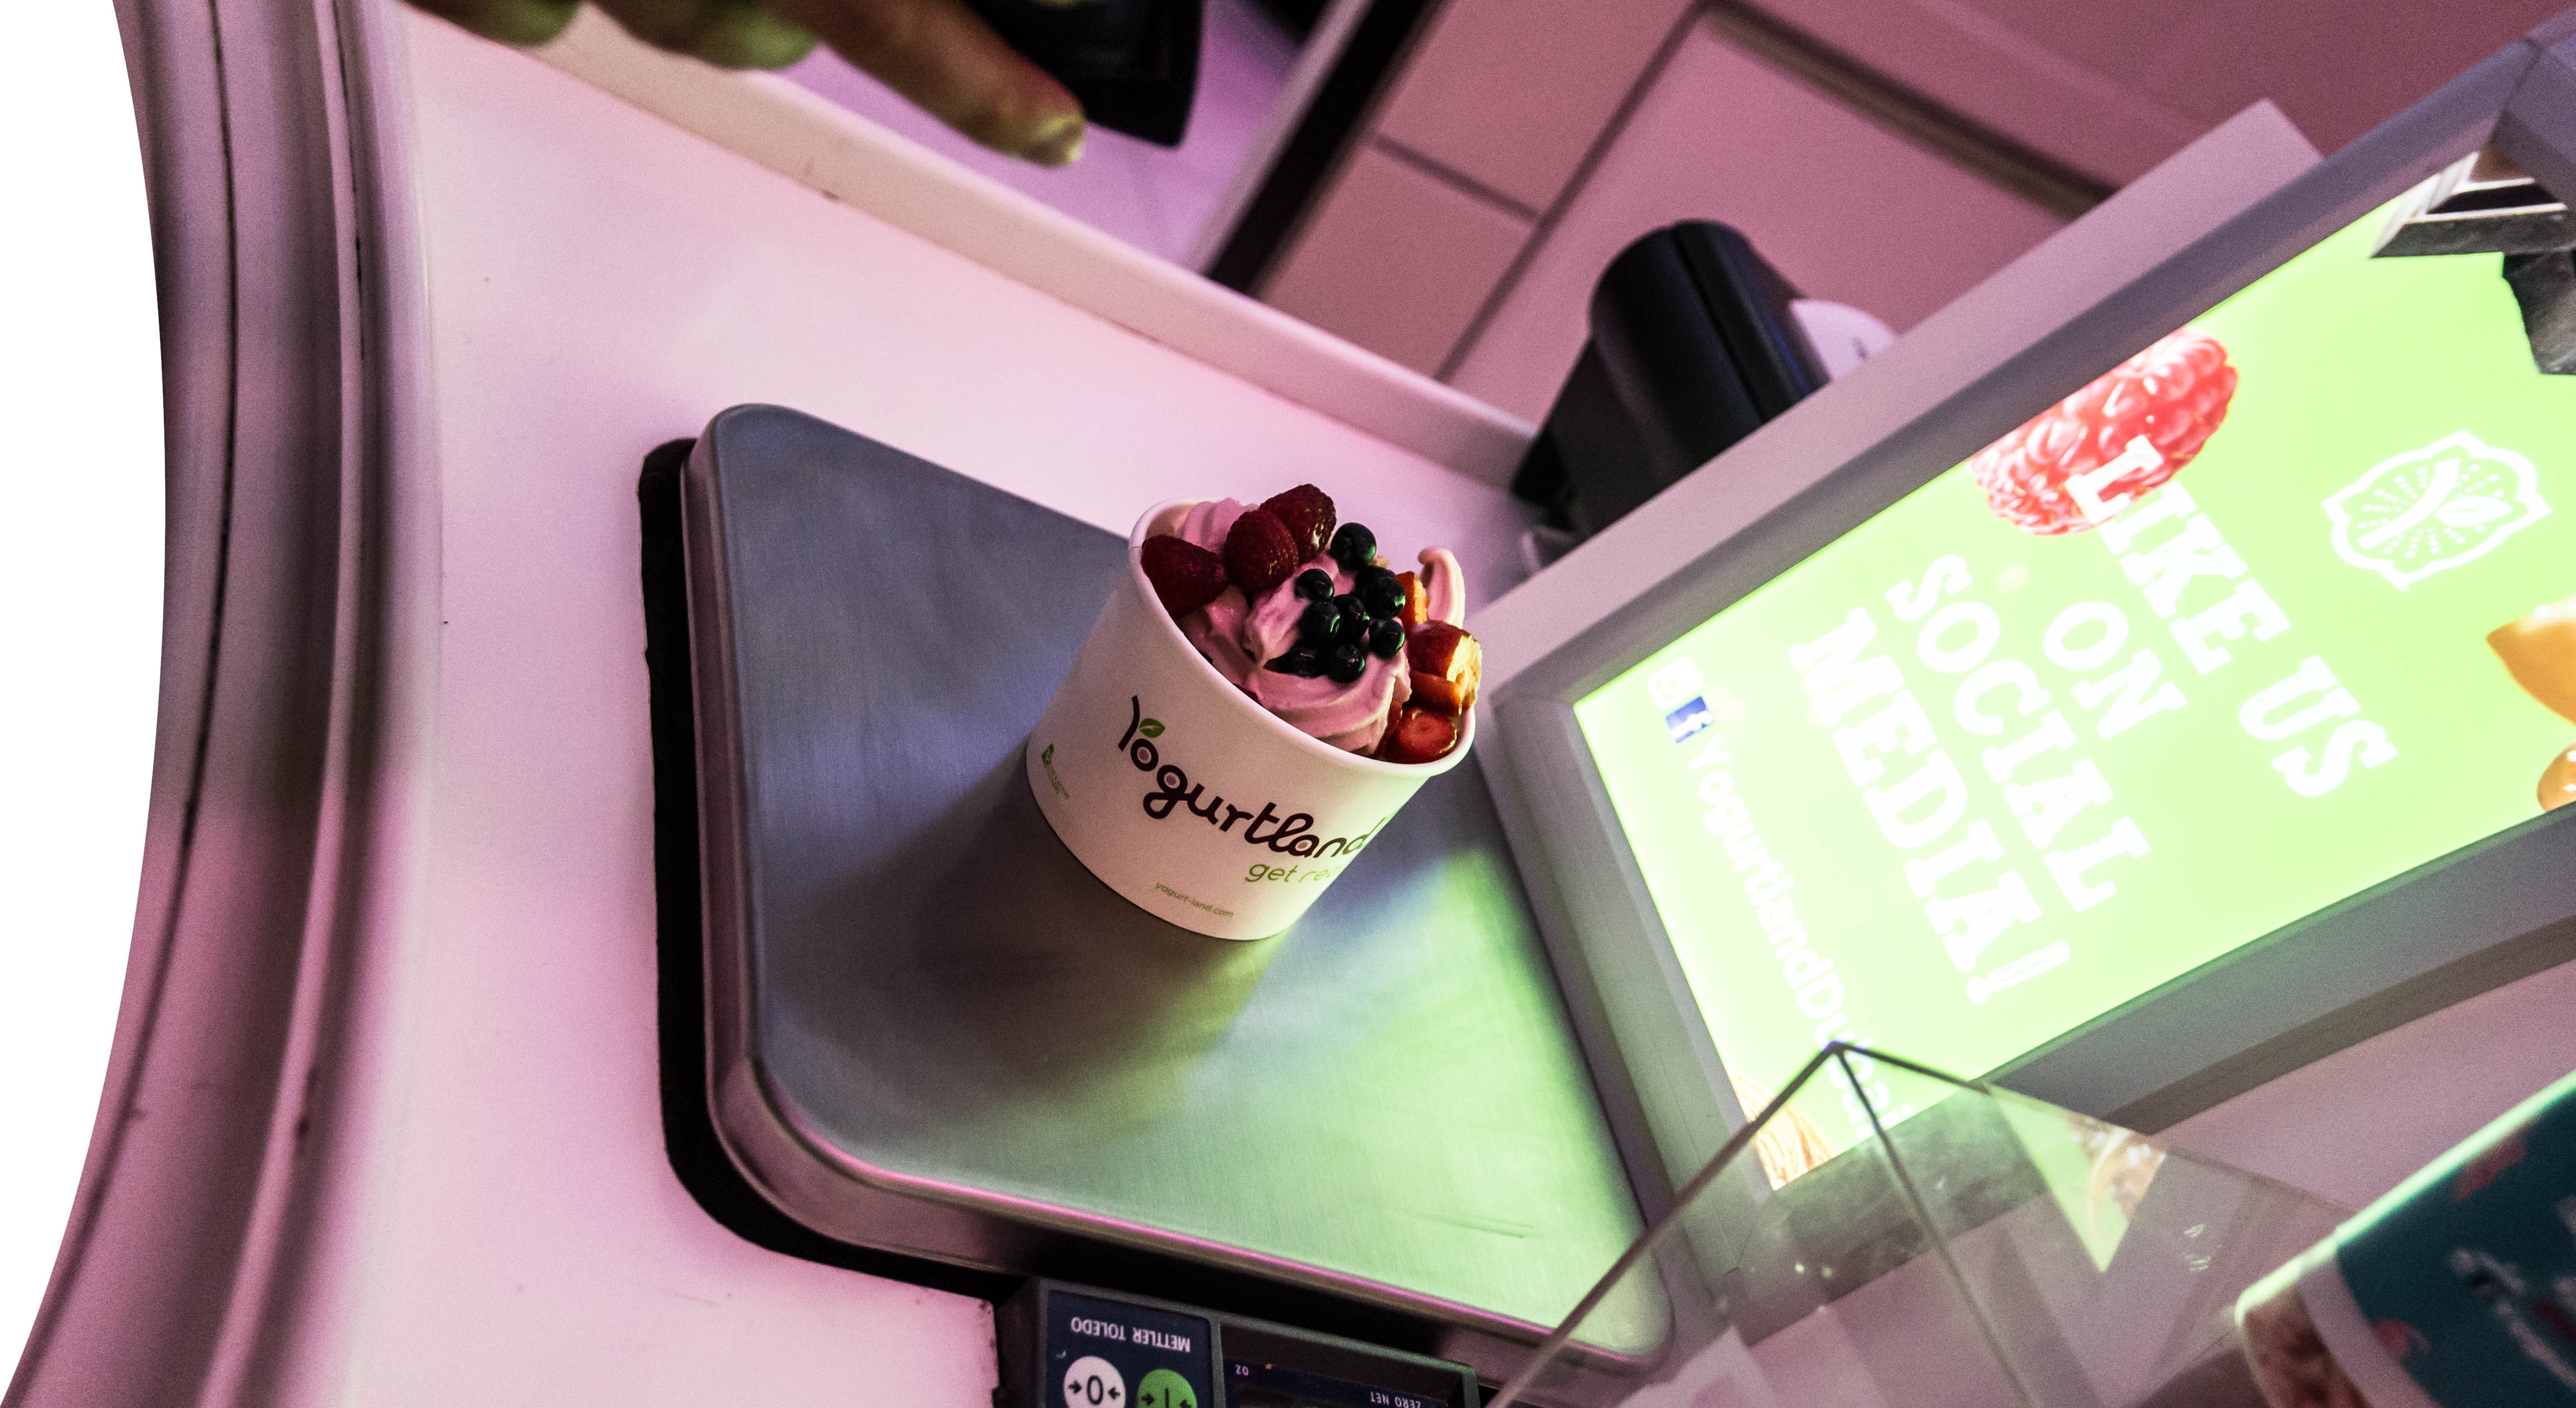
fruit, color, pink, dessert, eat, delicious, yogurt, fruits, beauty, horizontal, soft ice cream, frozen yohgurt